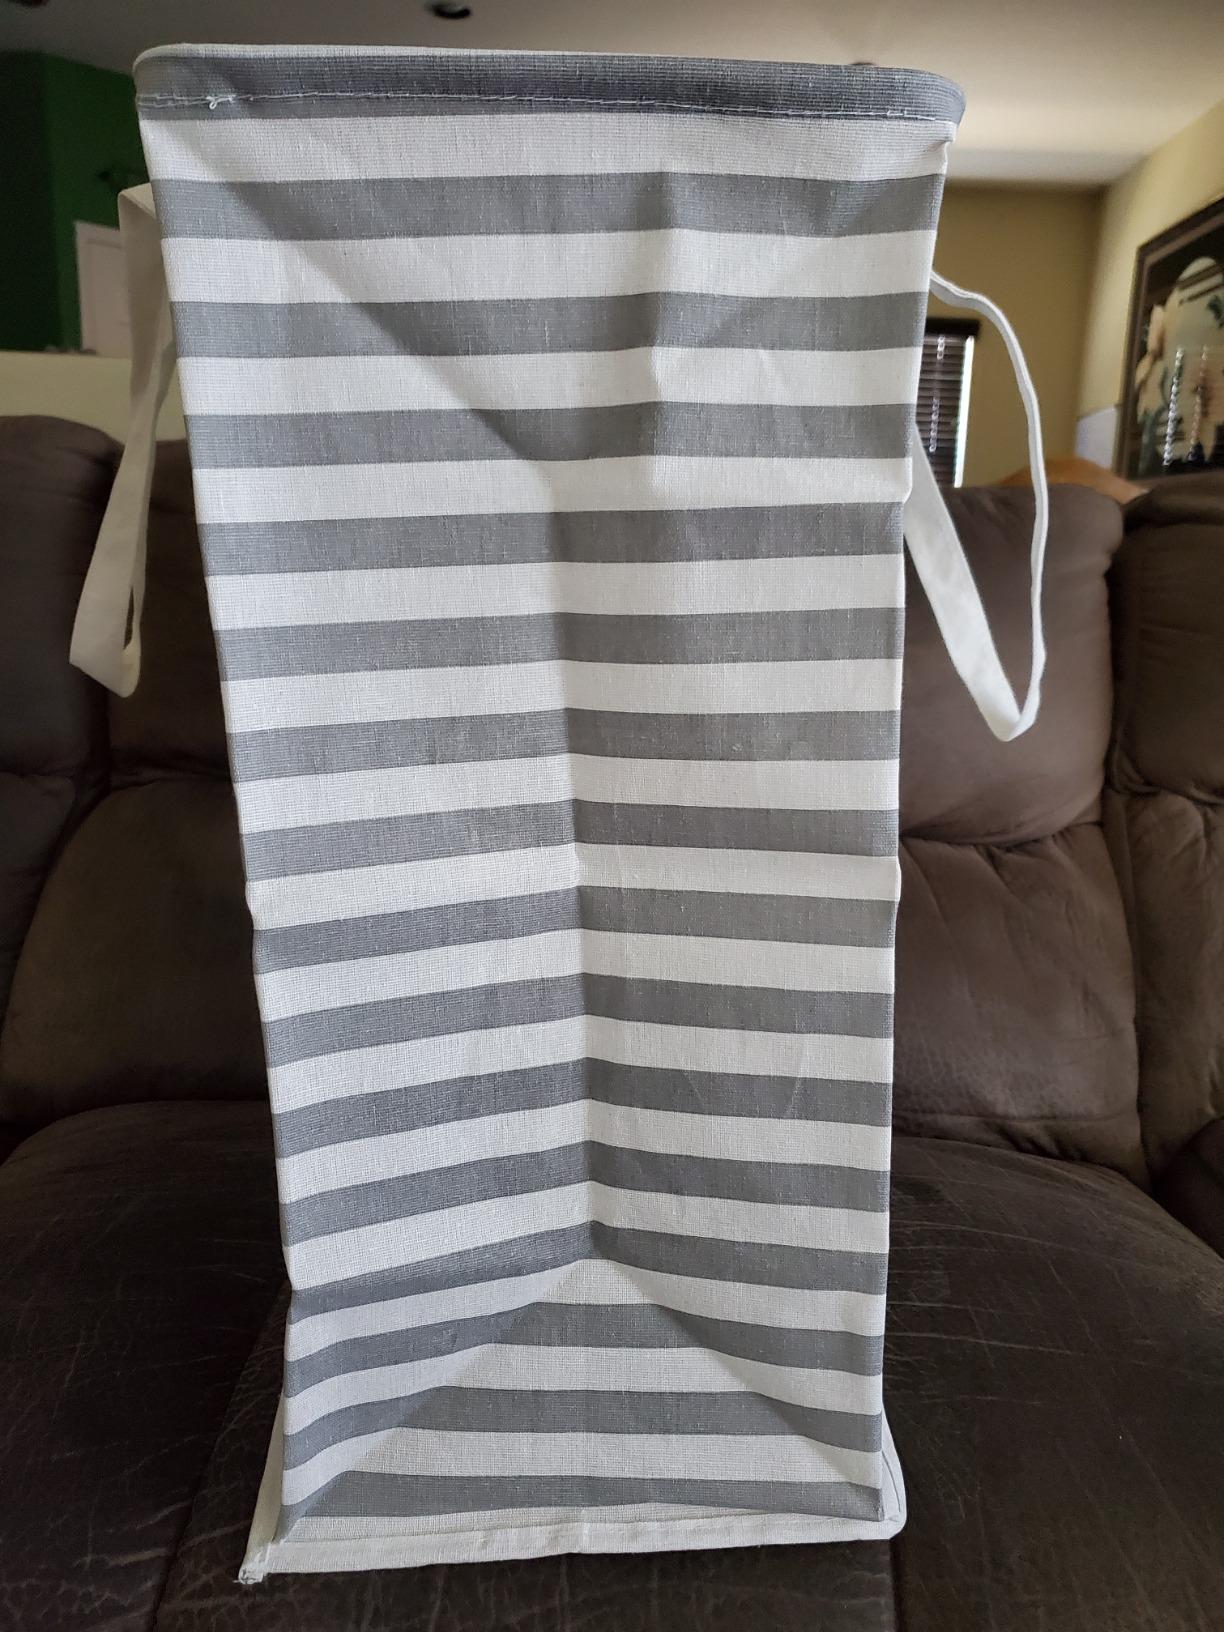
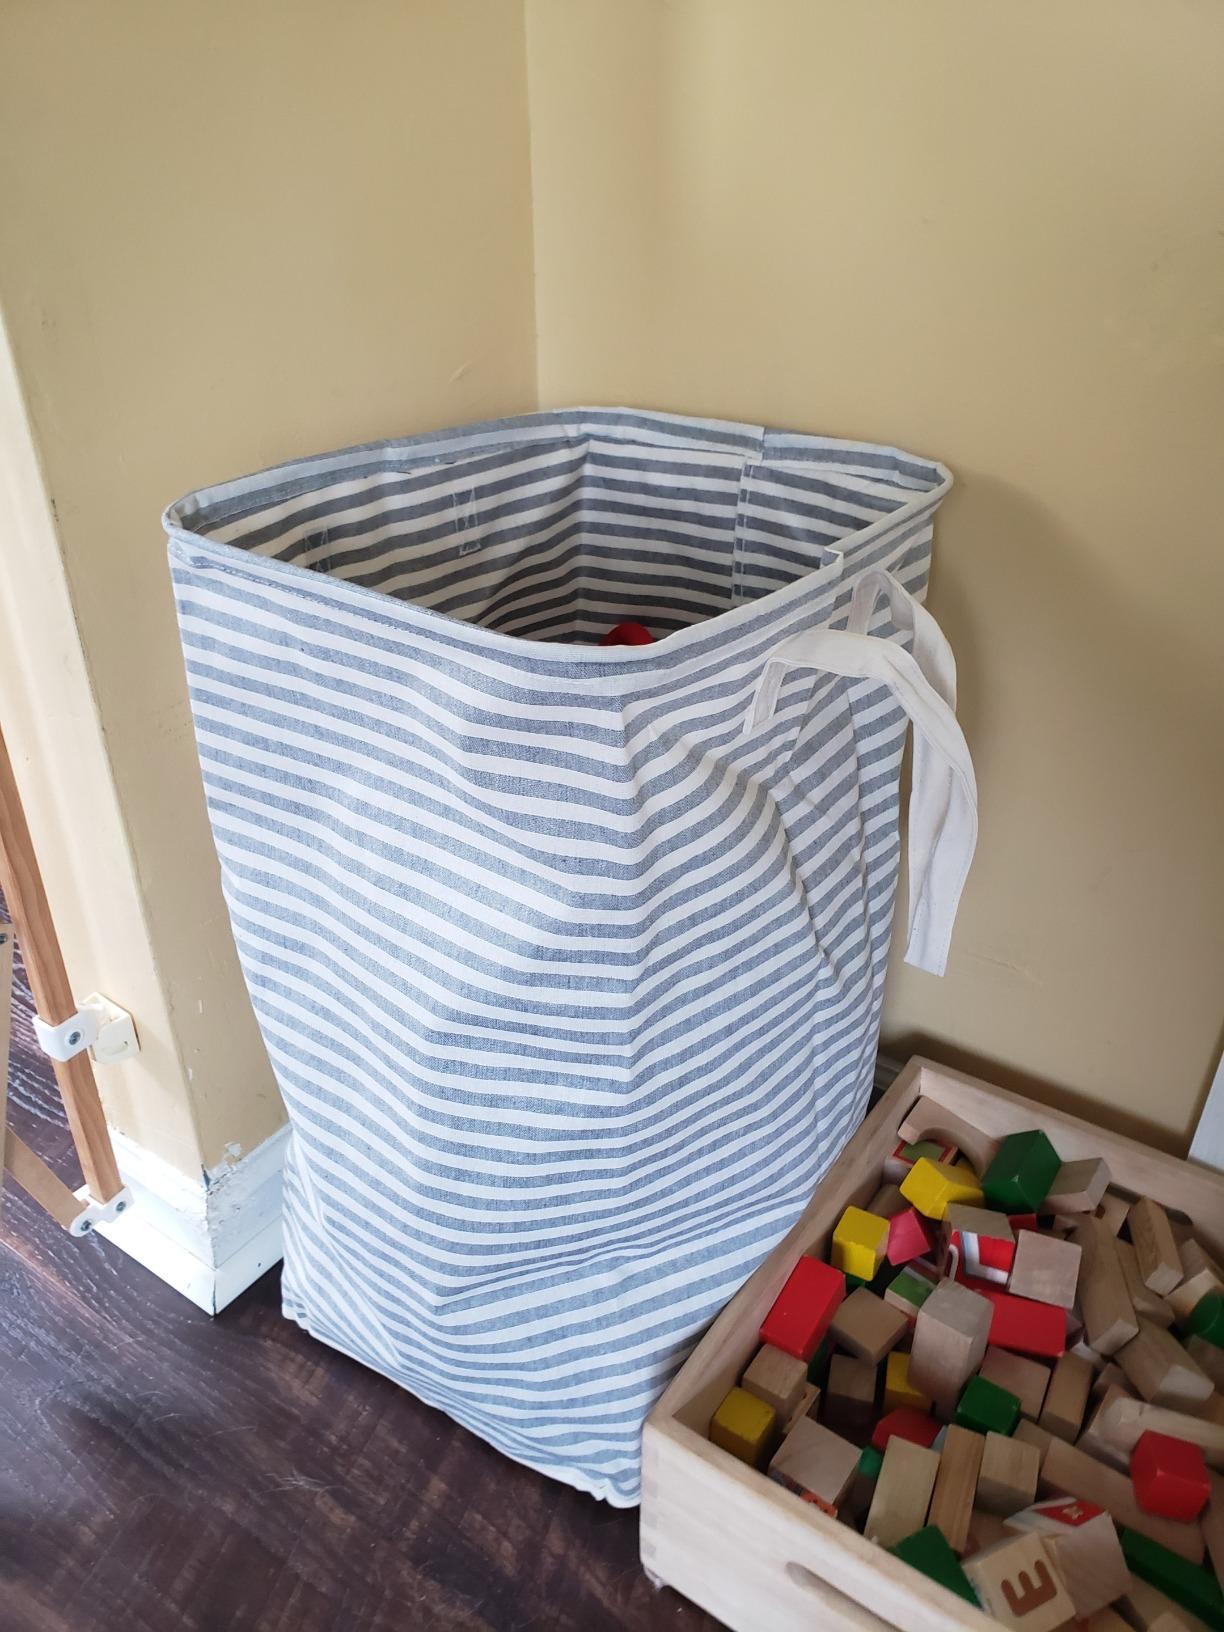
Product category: items_hamper
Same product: no